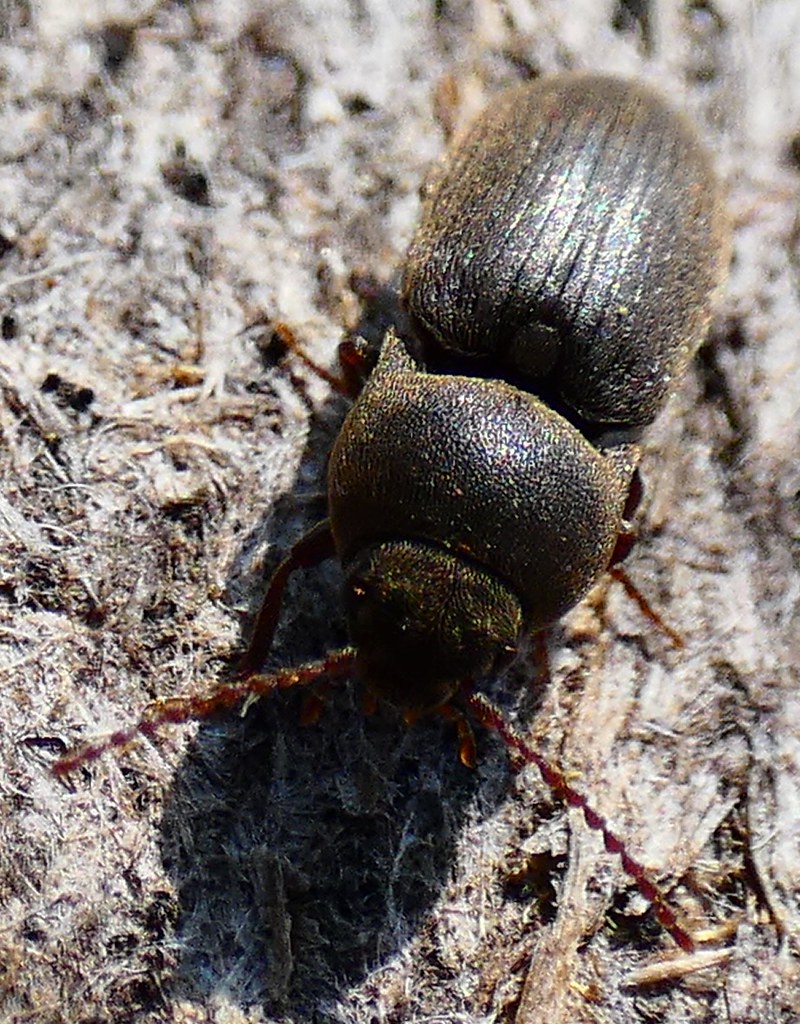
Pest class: clickbeetles_wireworms